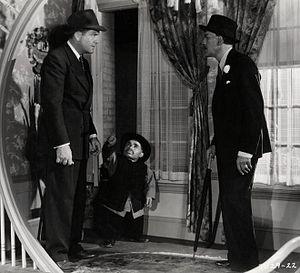
Mr. Wong in Chinatown est un film américain réalisé par William Nigh, sorti en 1939.